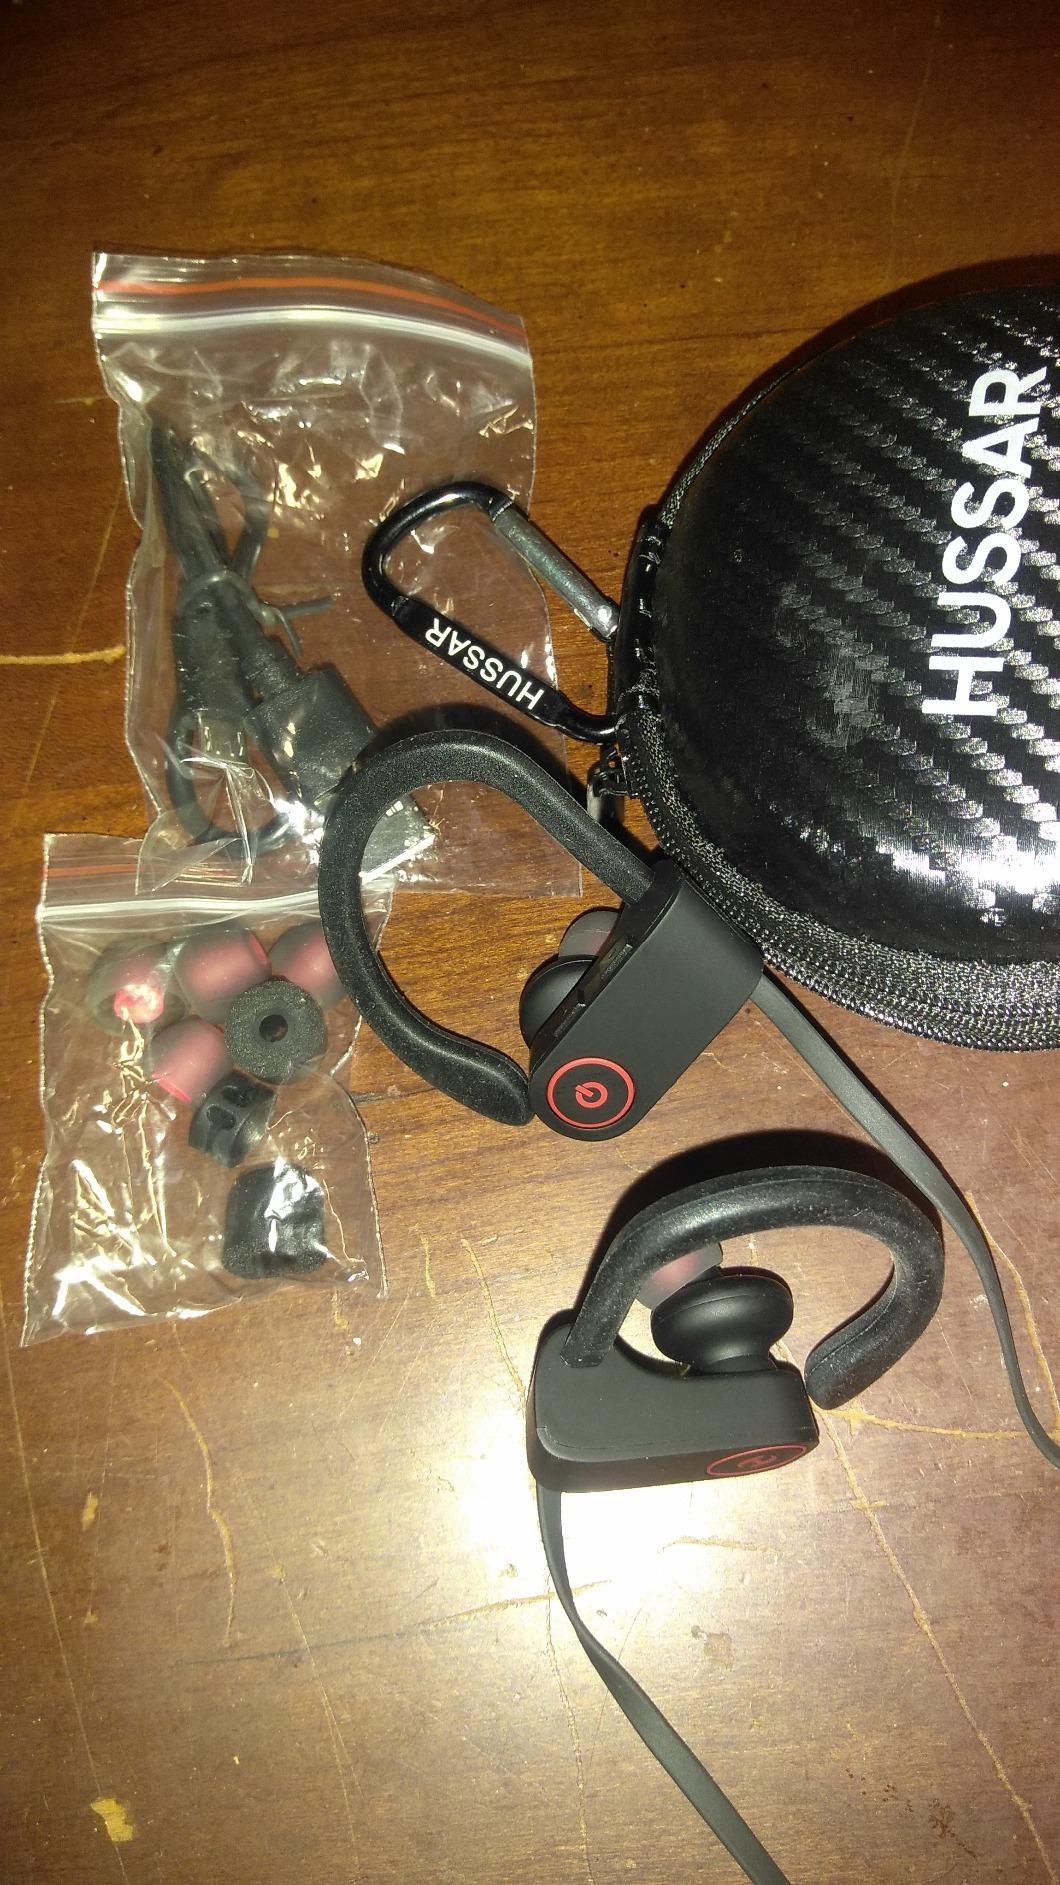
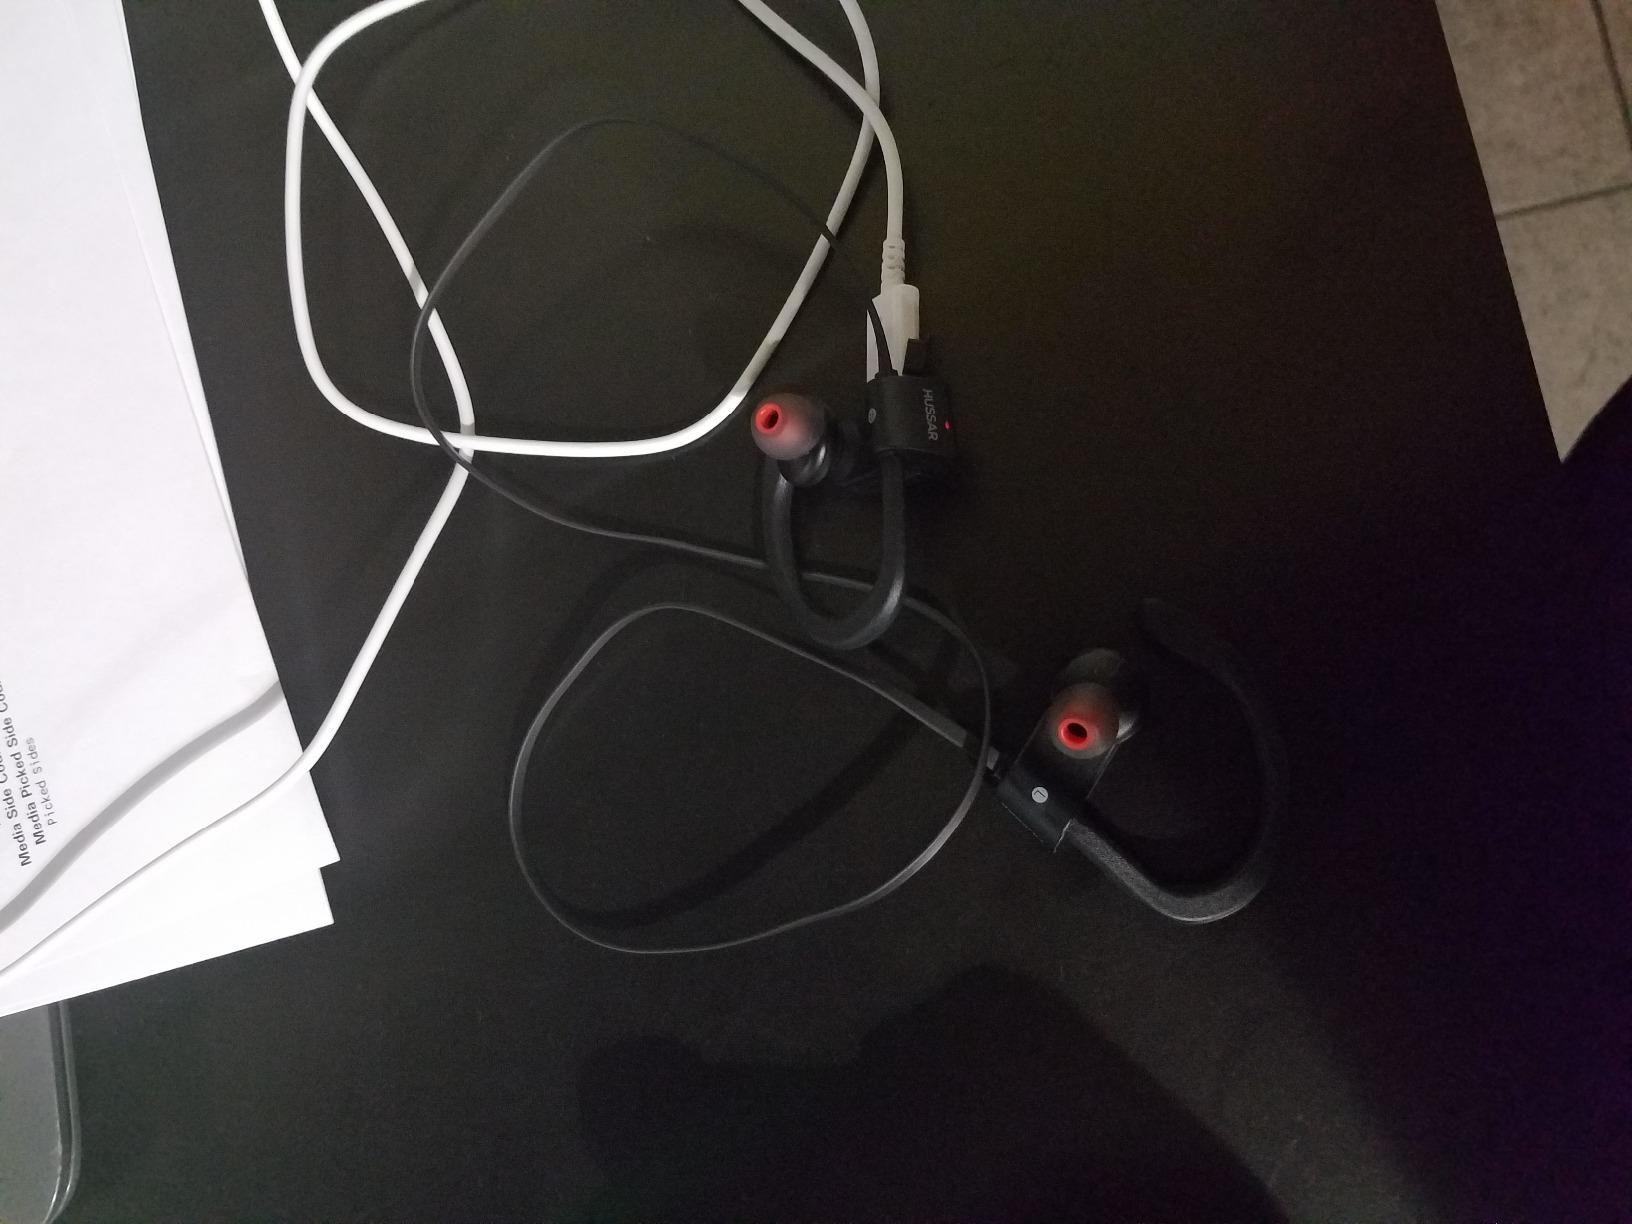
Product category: headphones
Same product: yes